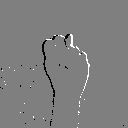
ASL letter: n